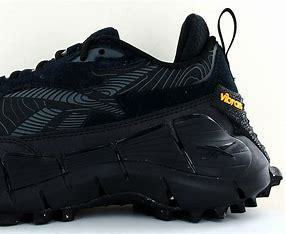
Brand: Reebok
Model: ZIG Kinetica